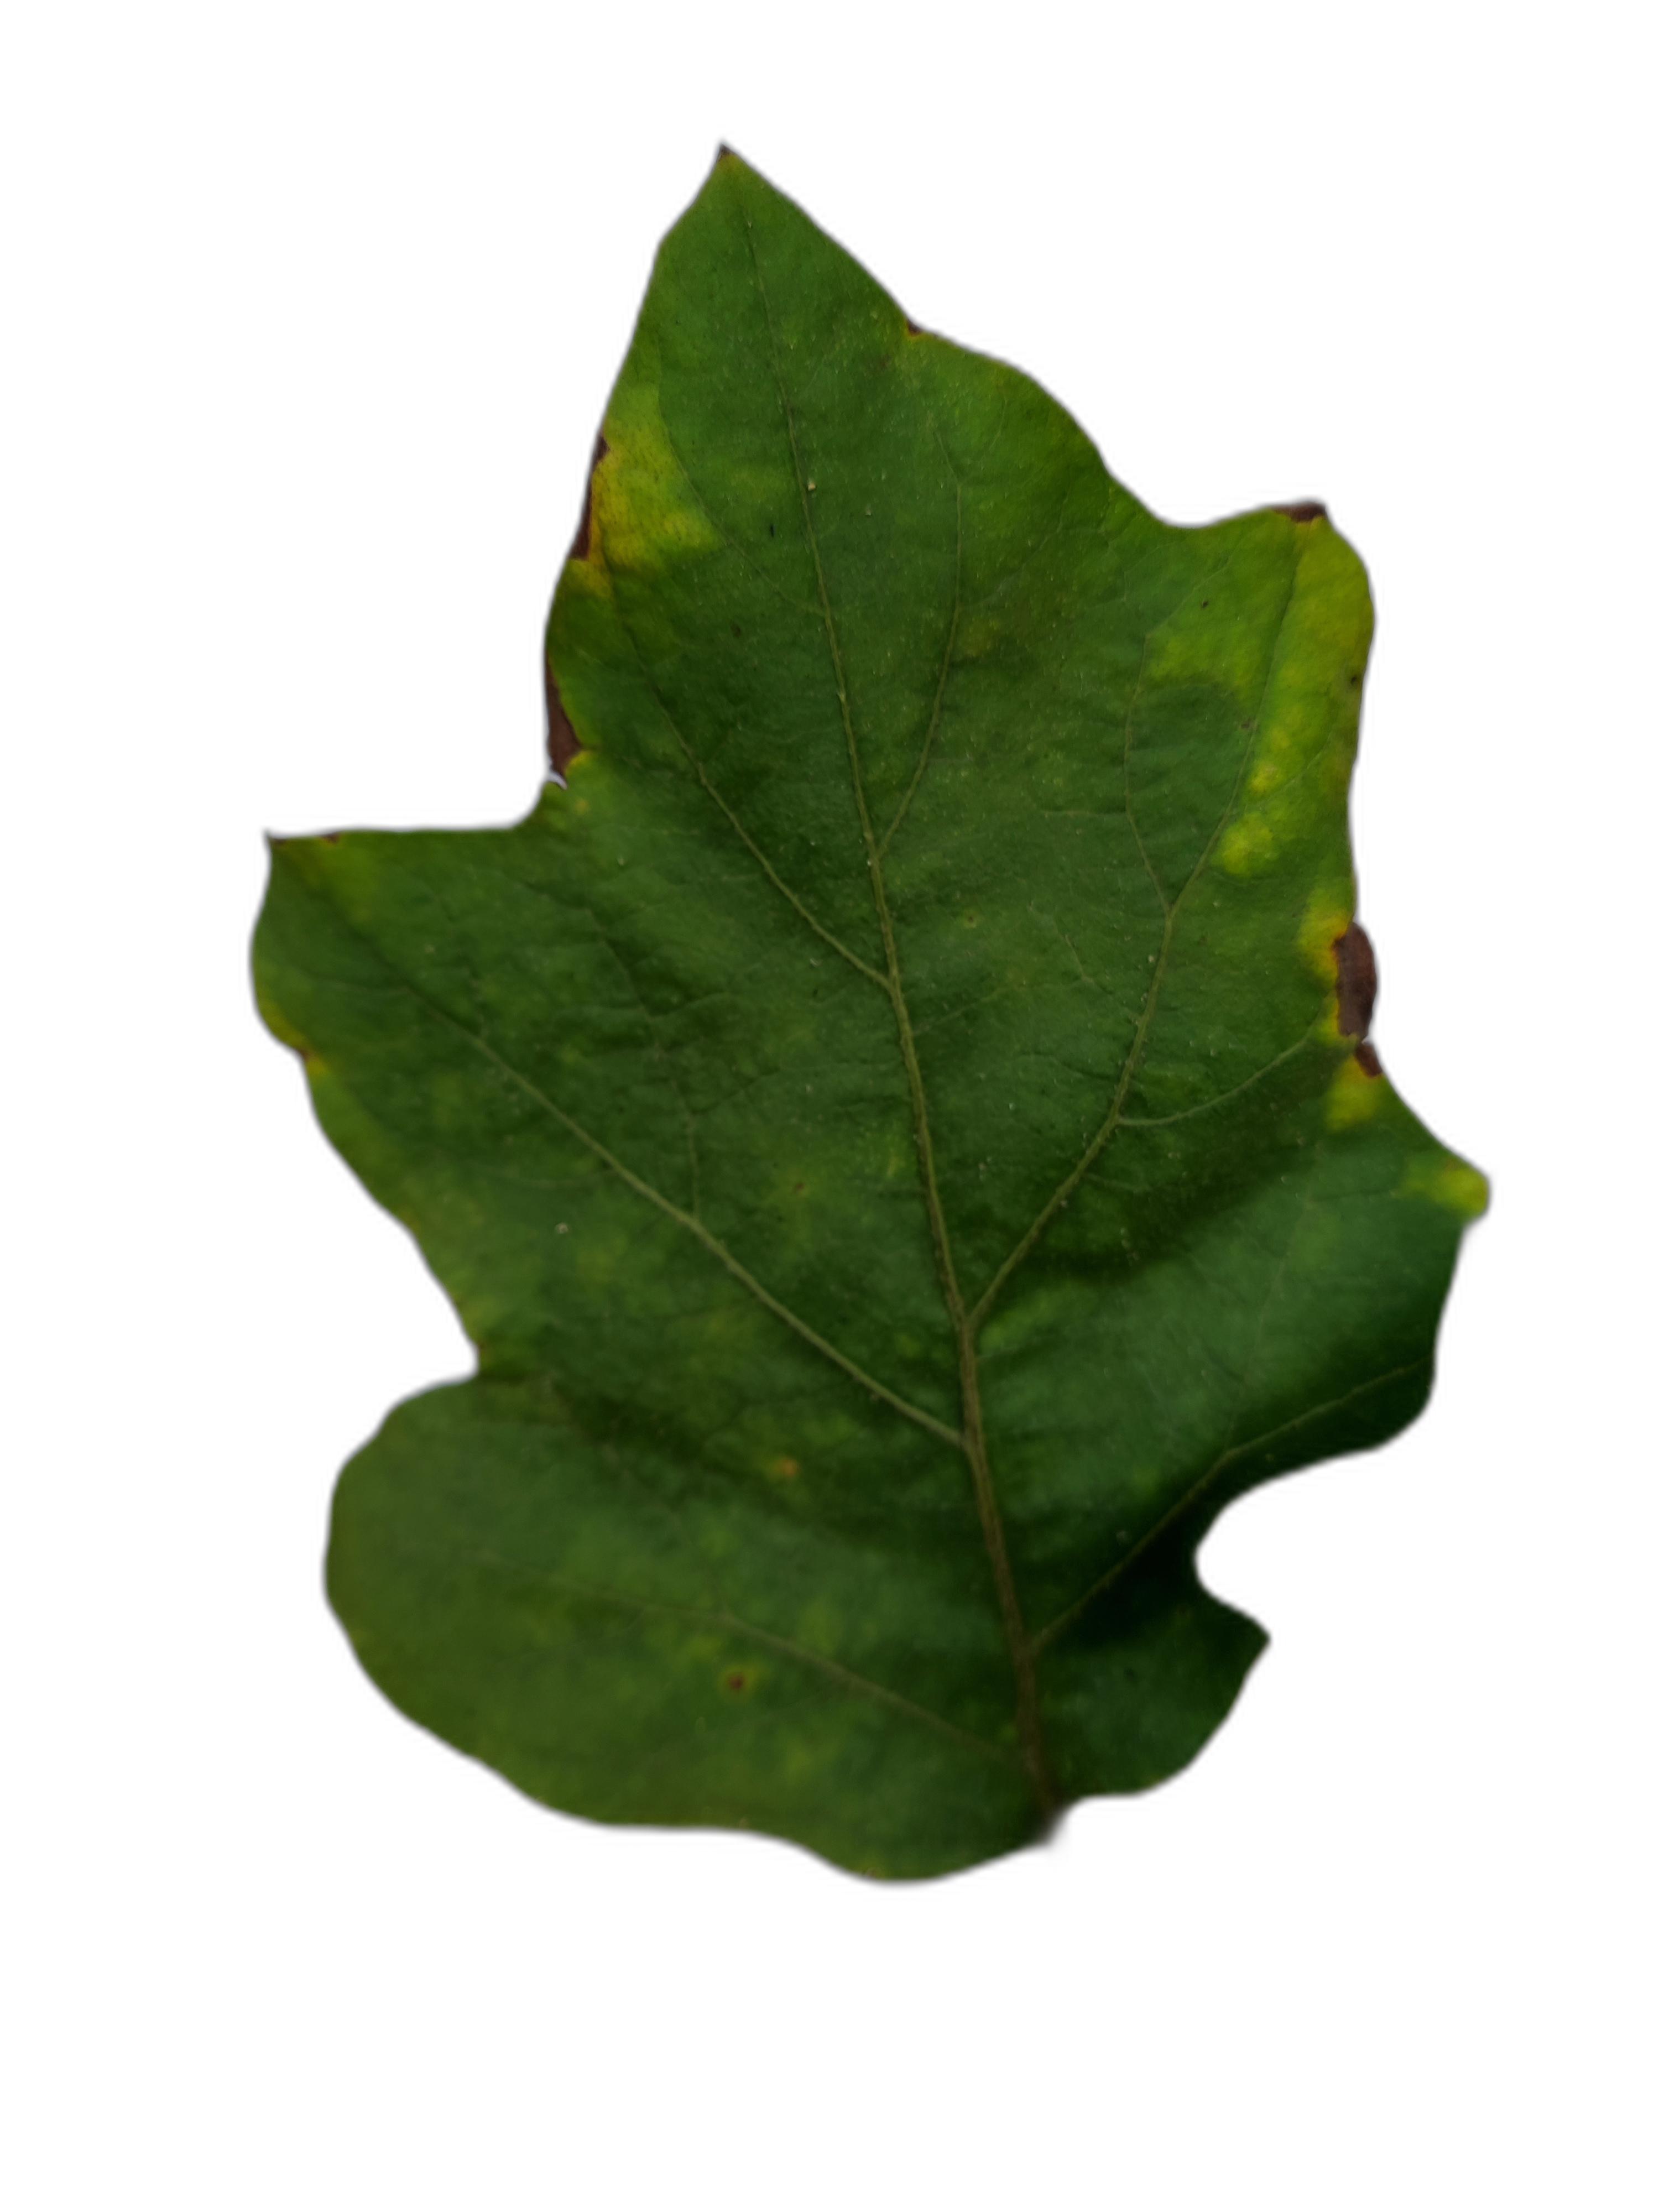
Label: Leaf Spot Disease